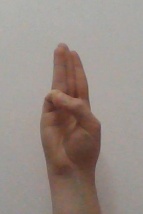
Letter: thaa